Holzhauser Straße (Berlin U-Bahn)

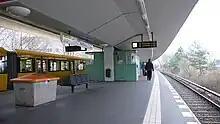
Platform of the station

Holzhauser Straße is a Berlin U-Bahn station located on the line.